Michael B. Jordan

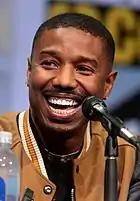
Jordan promoting "Black Panther" at the 2017 San Diego Comic-Con

In 2016, Jordan featured in the popular sports game "NBA 2K17", portraying Justice Young, a teammate of the player in the game's MyCareer mode. In October 2017, Jordan was announced as being cast in a supporting role as Mark Warren in the upcoming Netflix superhero series "Raising Dion". In February 2018, Jordan starred as the villain Erik Killmonger in the Marvel Cinematic Universe film "Black Panther"; this marked Jordan's third collaboration with Coogler. His performance in "Black Panther" received critical acclaim, with Dani Di Placido of "Forbes" stating that Jordan "steals the show", while Jason Guerrasio of "Business Insider" wrote that the actor "plays a Killmonger fueled with hate and emptiness – we won't give away why – but he also delivers it with a swagger that's just a joy to watch ... the movie takes off more in story and viewing enjoyment whenever Jordan is on screen."